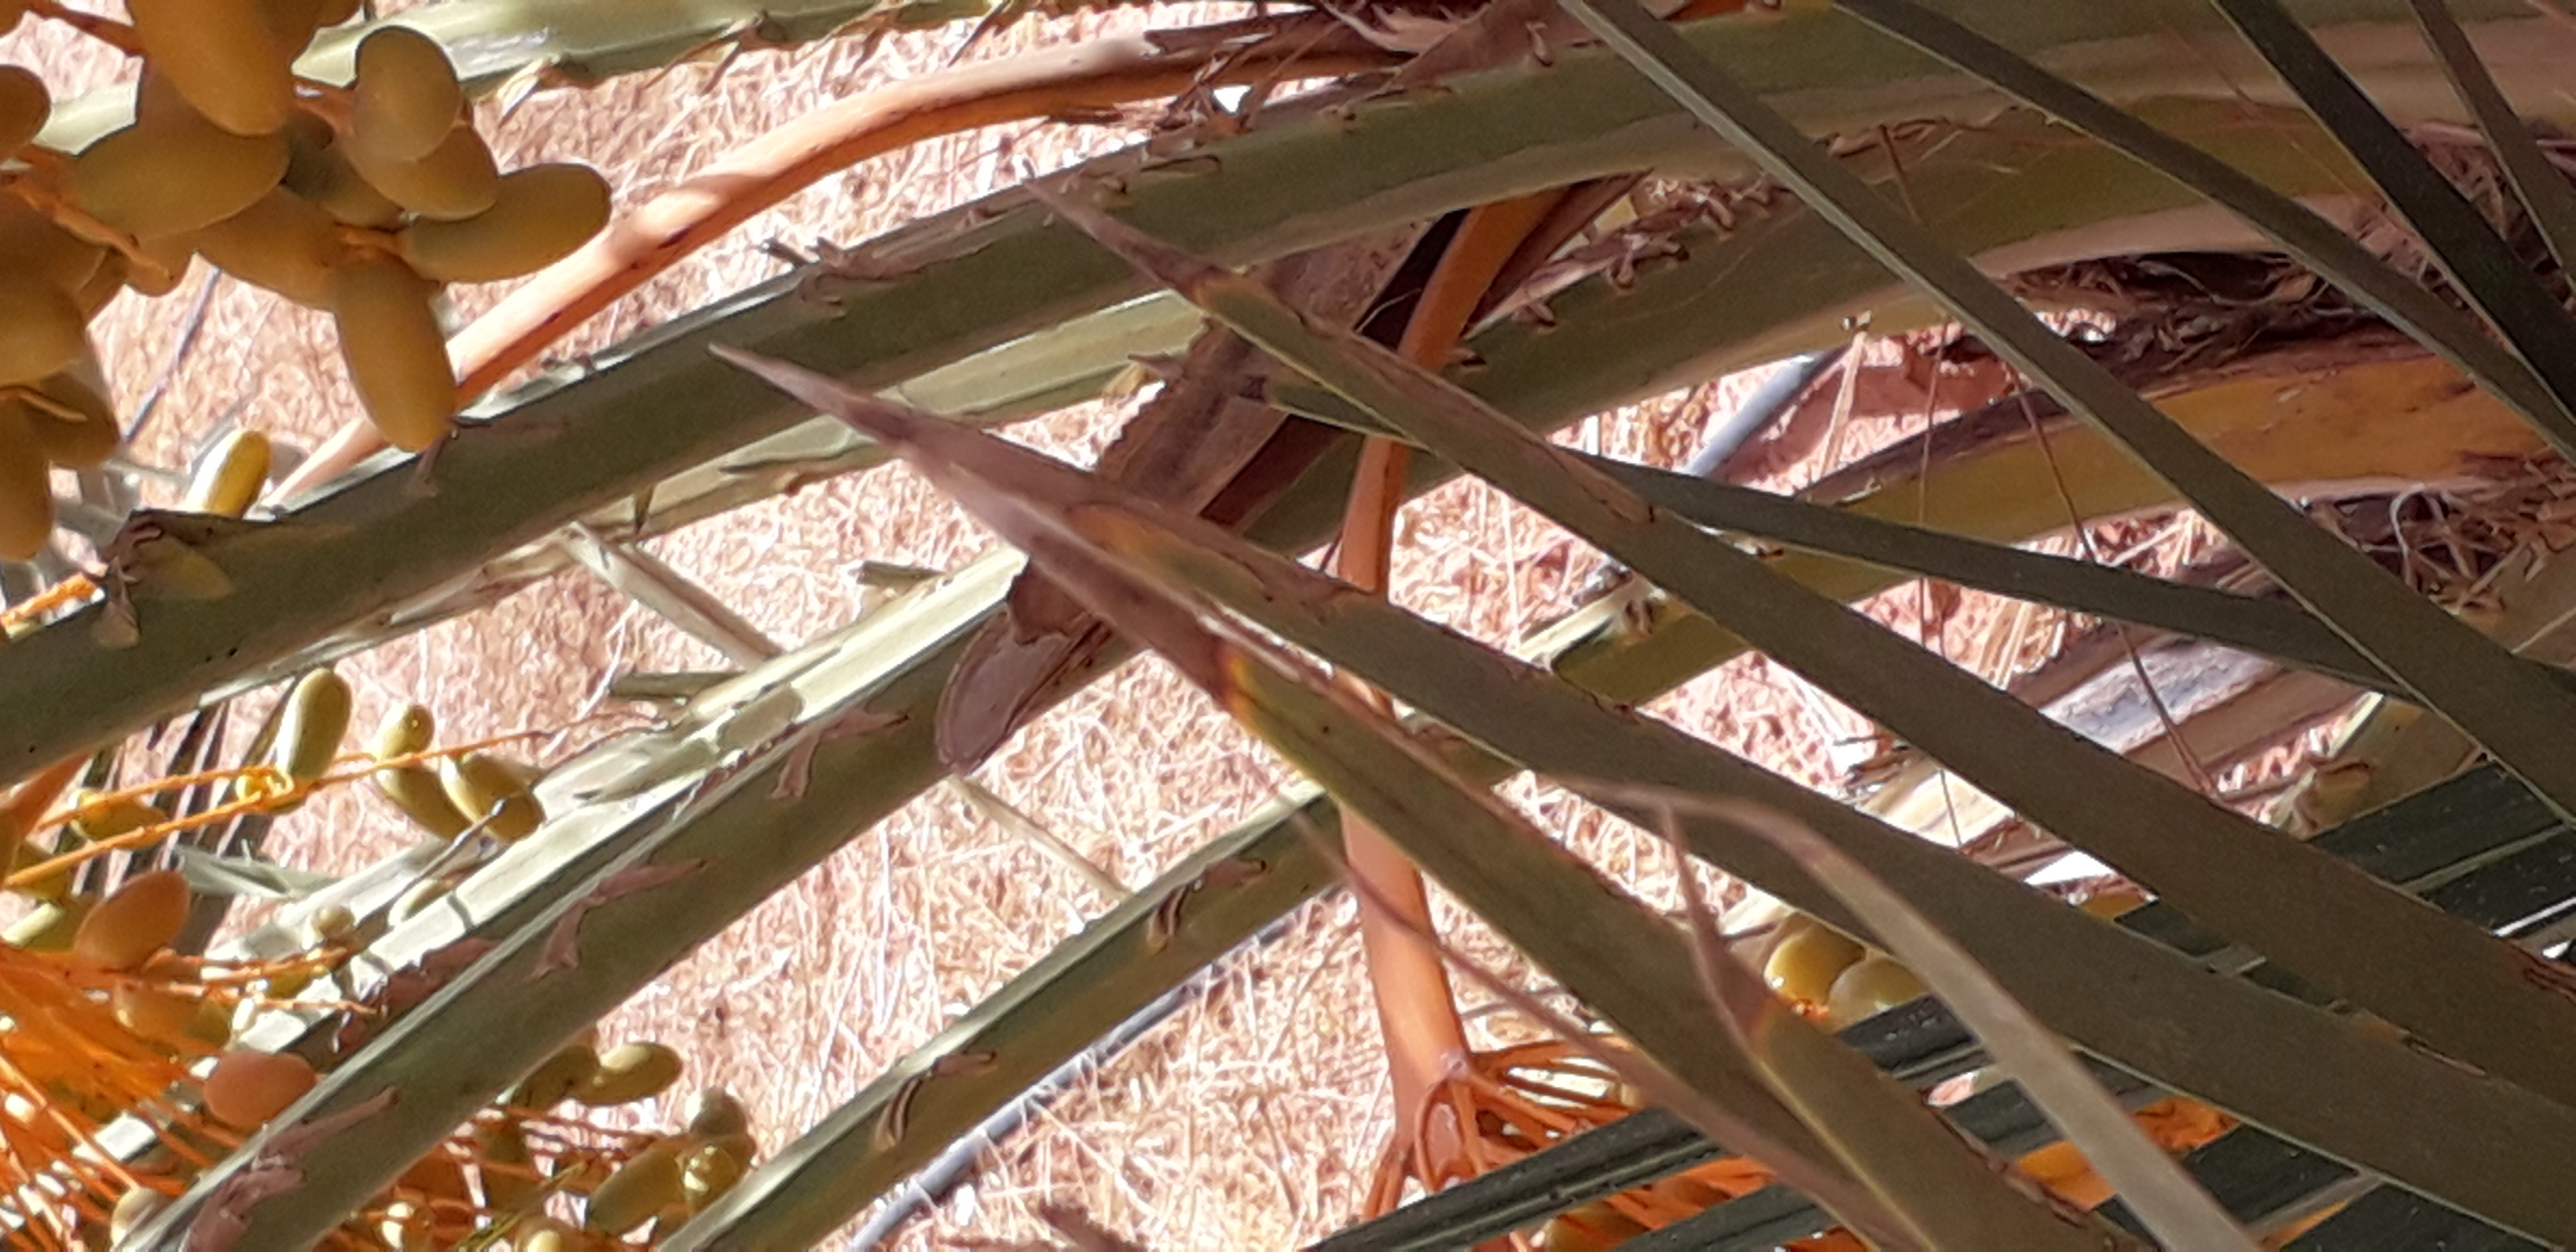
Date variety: kholt